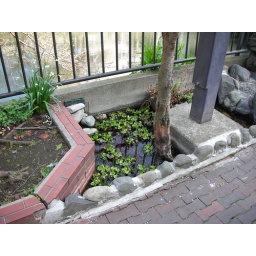
Gold fish pond in the sidewalk